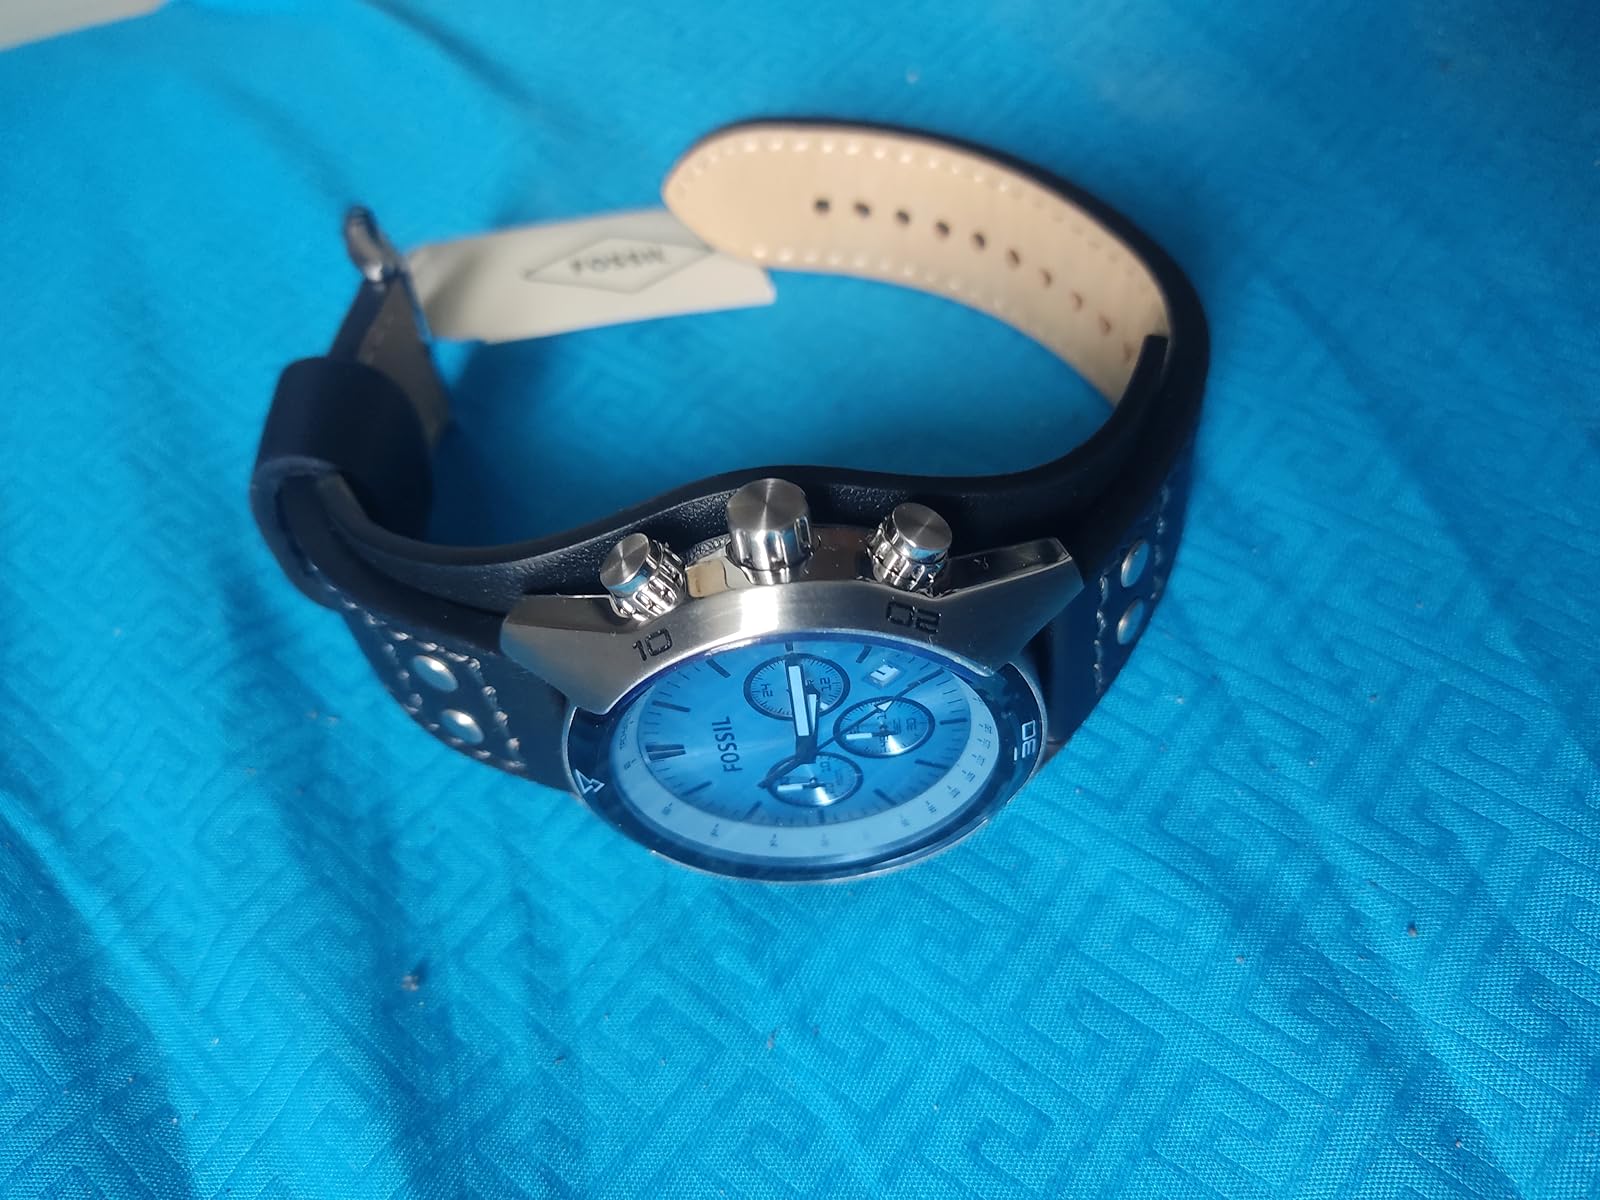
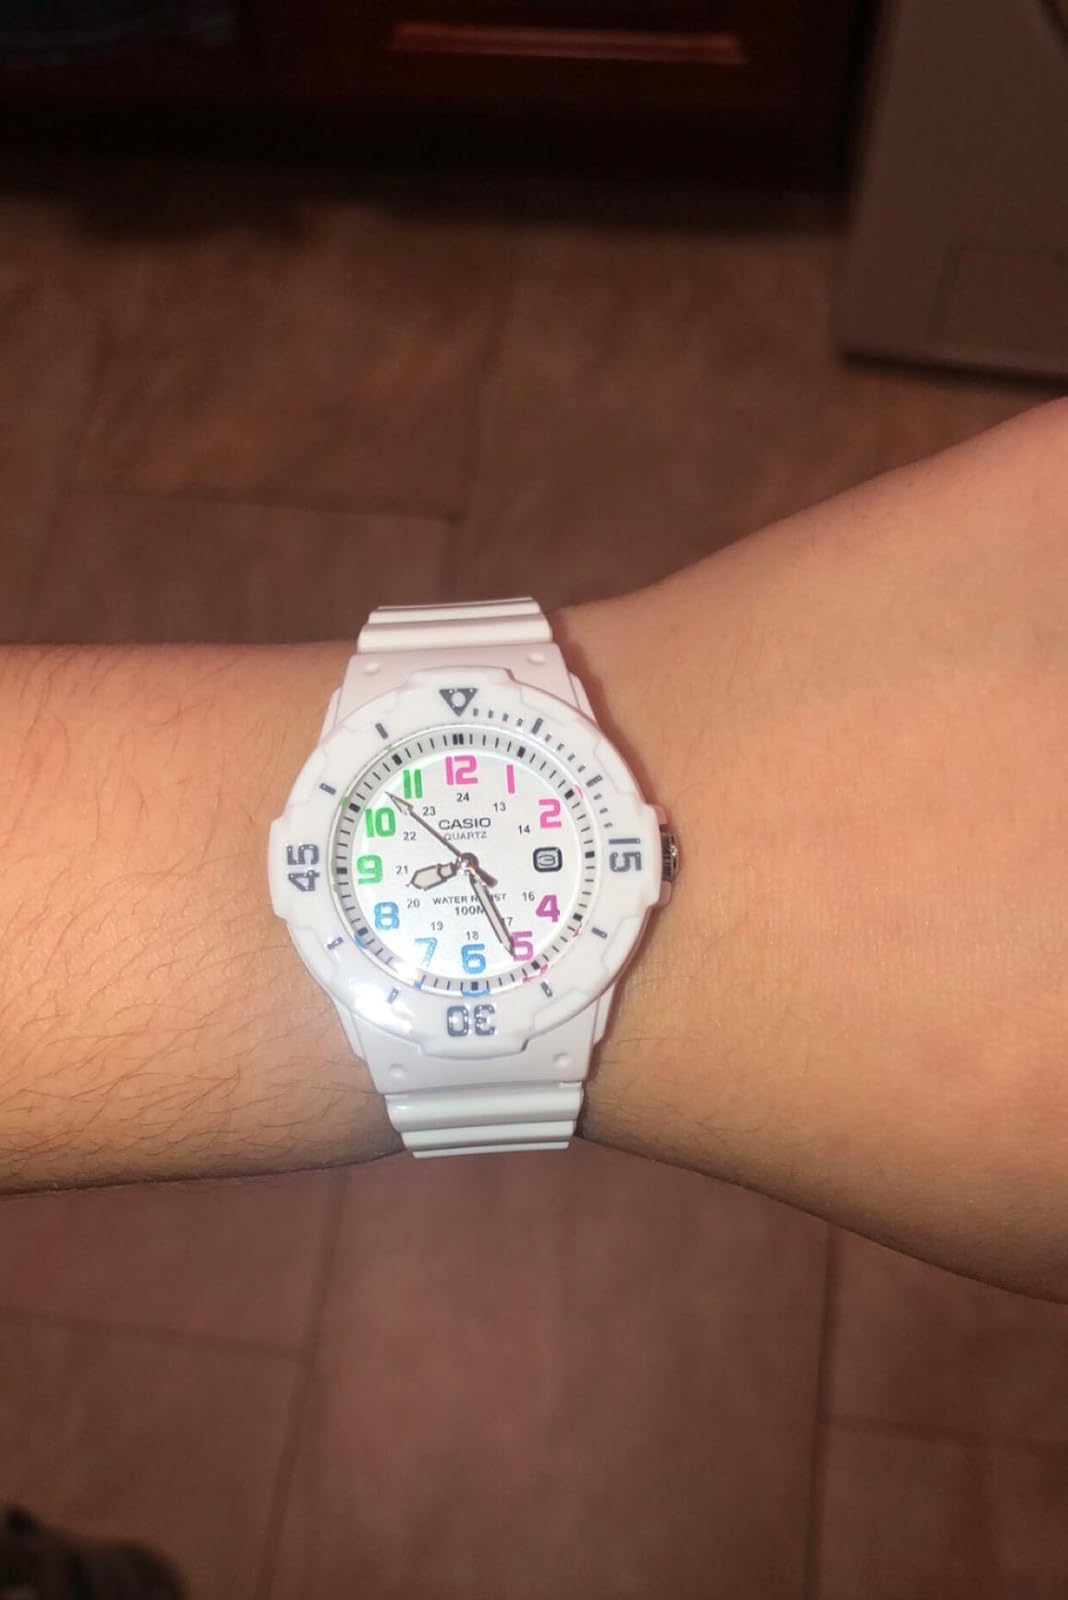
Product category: accessories_watch
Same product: no